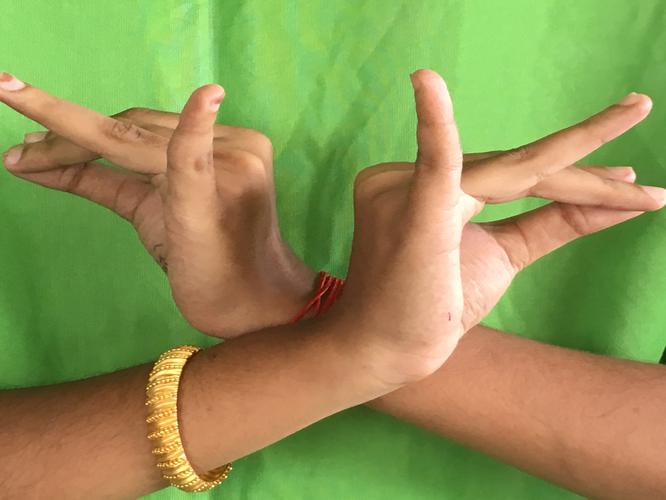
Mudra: Katakavardhana
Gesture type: double_hand